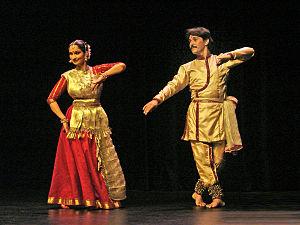
Danse Kathak, Sharmila Sharma et Rajendra Kumar Gangani et leurs musiciens samedi 24 Novembre 2007 au musée Guimet (Paris) www.museeguimet.fr/Spectacles,597